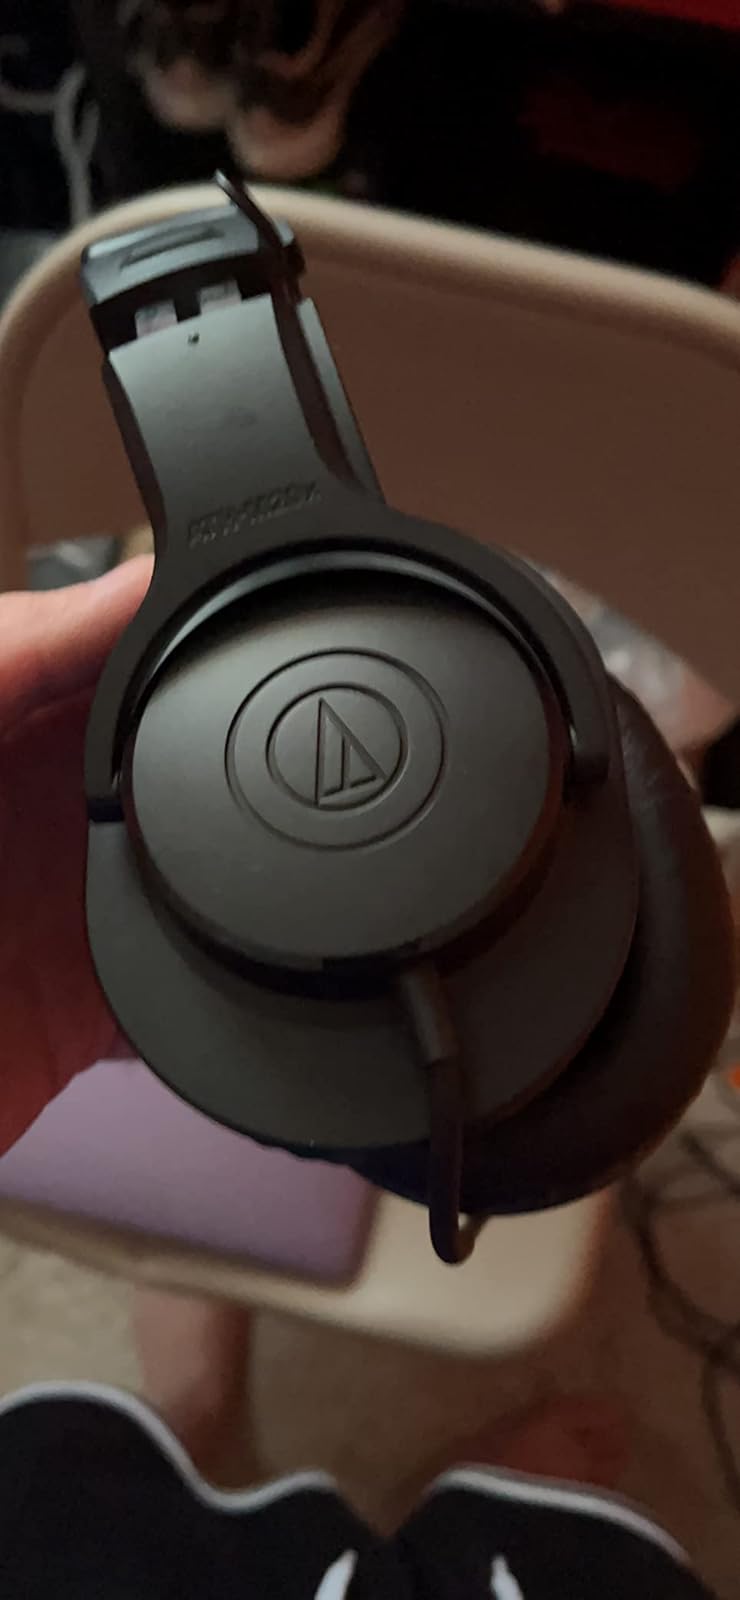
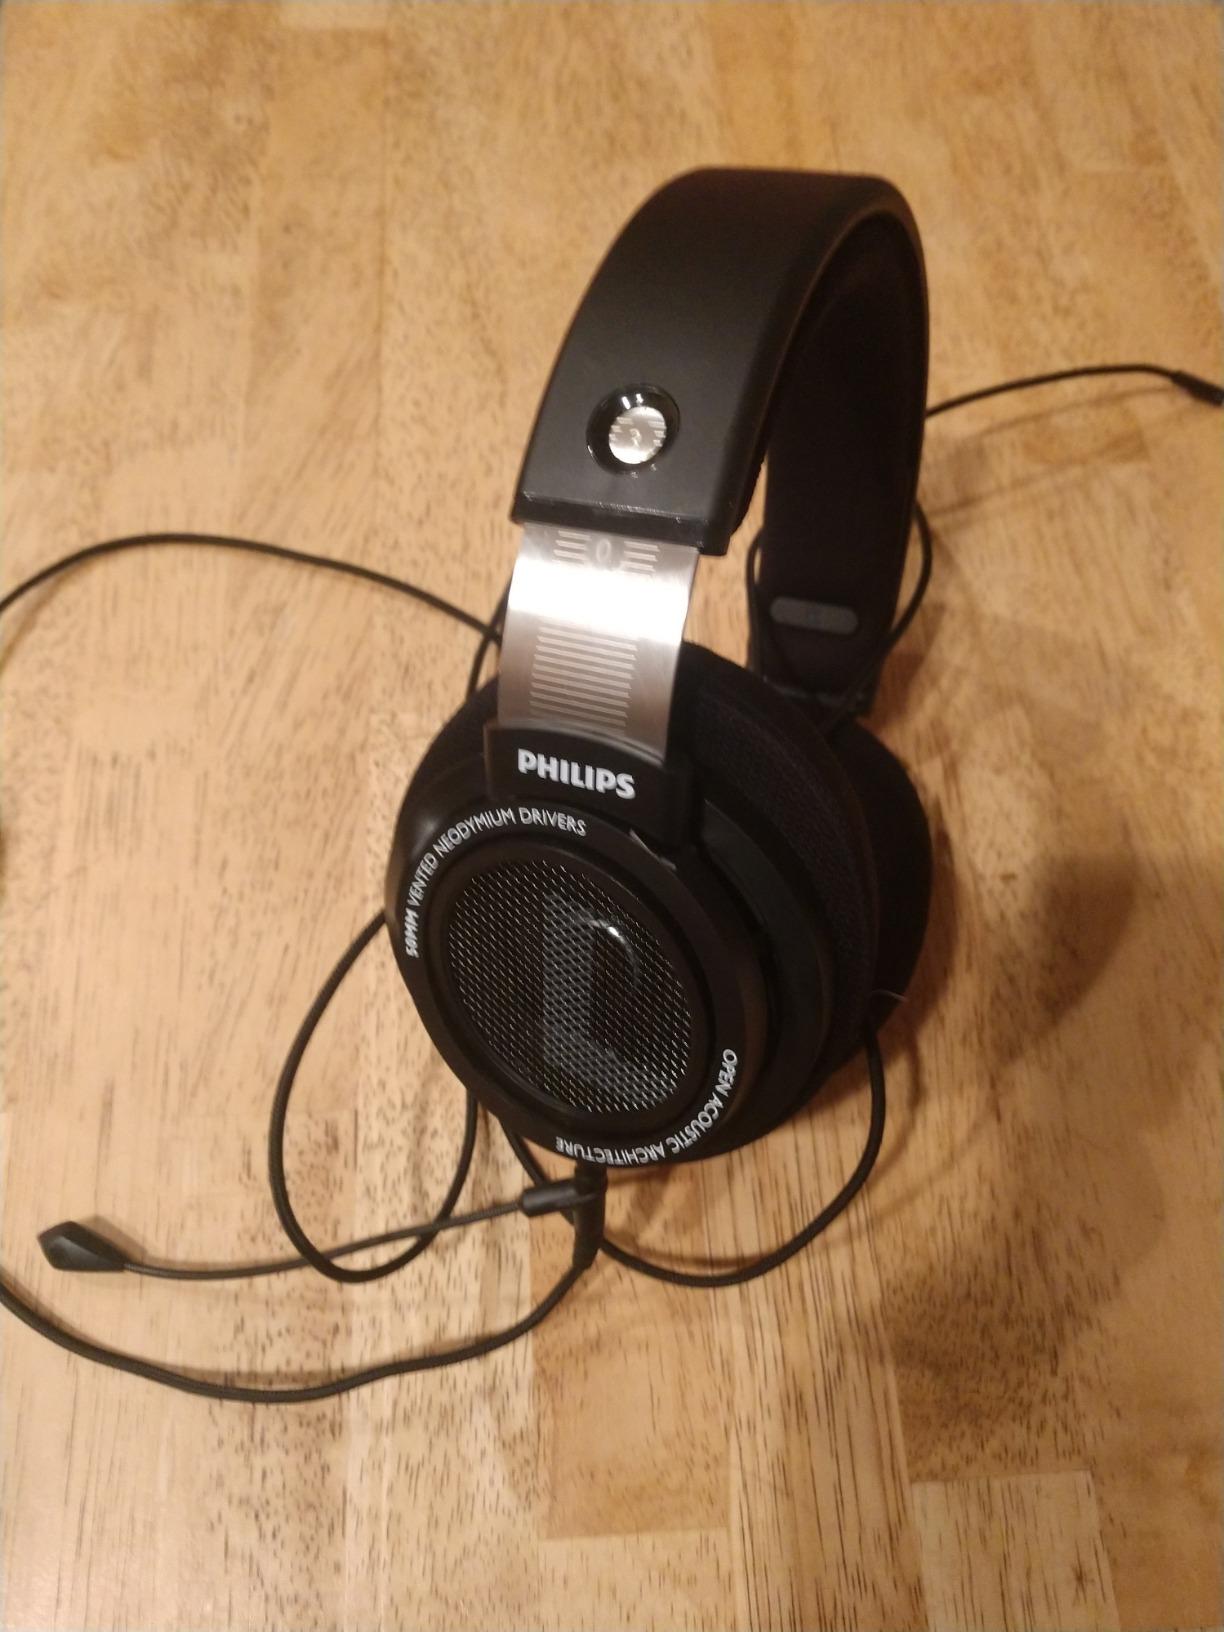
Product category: headphones
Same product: no